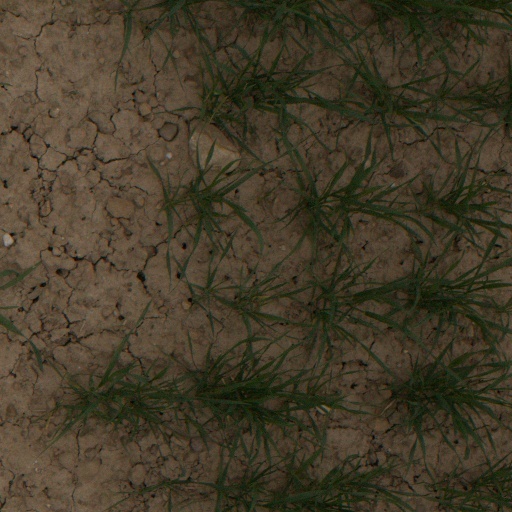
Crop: wheat